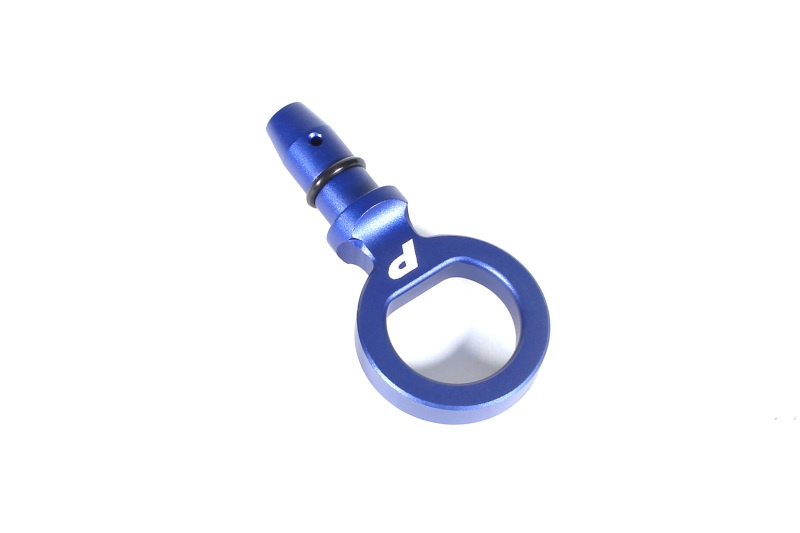
Perrin Subaru Dipstick Handle Loop Style - Blue
Perrin Subaru Dipstick Handle Loop Style - Blue
Brand: Perrin Performance
Category: Vehicles & Parts > Vehicle Parts & Accessories > Motor Vehicle Parts > Motor Vehicle Engine Oil Circulation > Oil Dipsticks